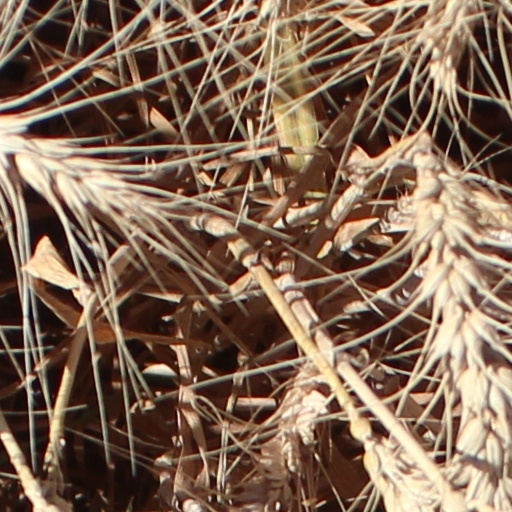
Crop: wheat